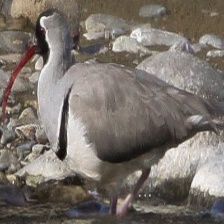
Species: IBISBILL
Scientific name: IBIDORHYNCHA STRUTHERSII